1st Army Group (Kingdom of Yugoslavia)

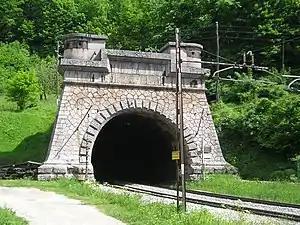
a colour photograph of a railway line running into a tunnel faced with masonry

Over the next three days, the LI Infantry Corps held the lead elements of its two divisions back, to some extent, while the rest of each division detrained in Graz and made their way to the border. Despite this, German forces along the 7th Army front continued to push towards Ptuj, Maribor and Dravograd on 7 April, against significant resistance from border troops. The German thrusts towards Ptuj and Maribor broke through the Yugoslav defensive line, but those advancing towards Dravograd were held up by border troops and a battalion of the 38th ID. Along the Italian border there were only skirmishes caused by Italian reconnaissance-in-force to a depth of . The Yugoslav Supreme Command ordered Petrović to use Mountain Detachment "Rišnajaski" to capture Fiume, across the Rječina River from Sušak, but the order was soon rescinded due to the deteriorating situation in the flanking 4th Army.